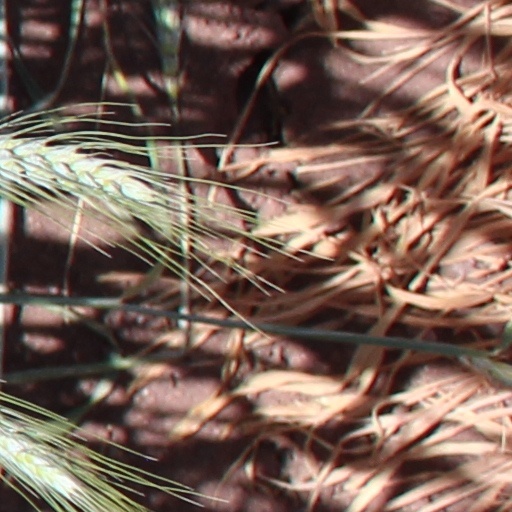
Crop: wheat